Montez Sweat

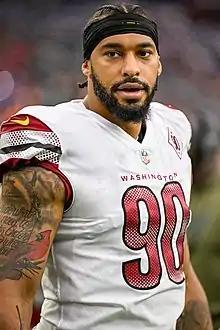
Sweat with the Washington Commanders in 2022

Shaquan Montez Sweat (born September 4, 1996) is an American professional football defensive end for the Chicago Bears of the National Football League (NFL). He played college football for the Michigan State Spartans, Copiah–Lincoln Wolves, and Mississippi State Bulldogs before being selected by the Washington Redskins in the first round of the 2019 NFL draft. Sweat was traded to the Bears mid-way through the 2023 season, with whom he received his first Pro Bowl selection.